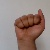
The image shows a hand gesture representing the letter 'A' in Indian Sign Language.